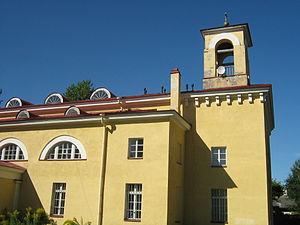
Saint-Pétersbourg. Lomonossov (ville).